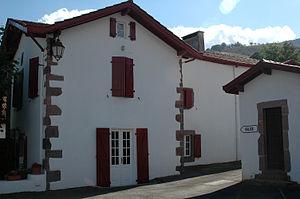
Saint-Martin-d'Arrossa est une commune française située dans le département des Pyrénées-Atlantiques, en région Nouvelle-Aquitaine.